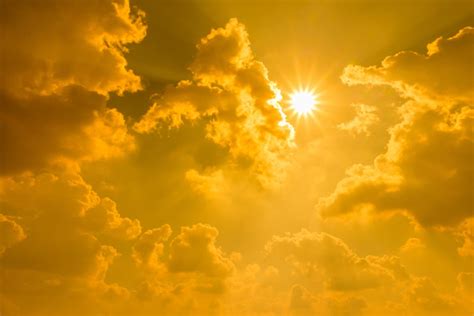
Weather: sun or clear